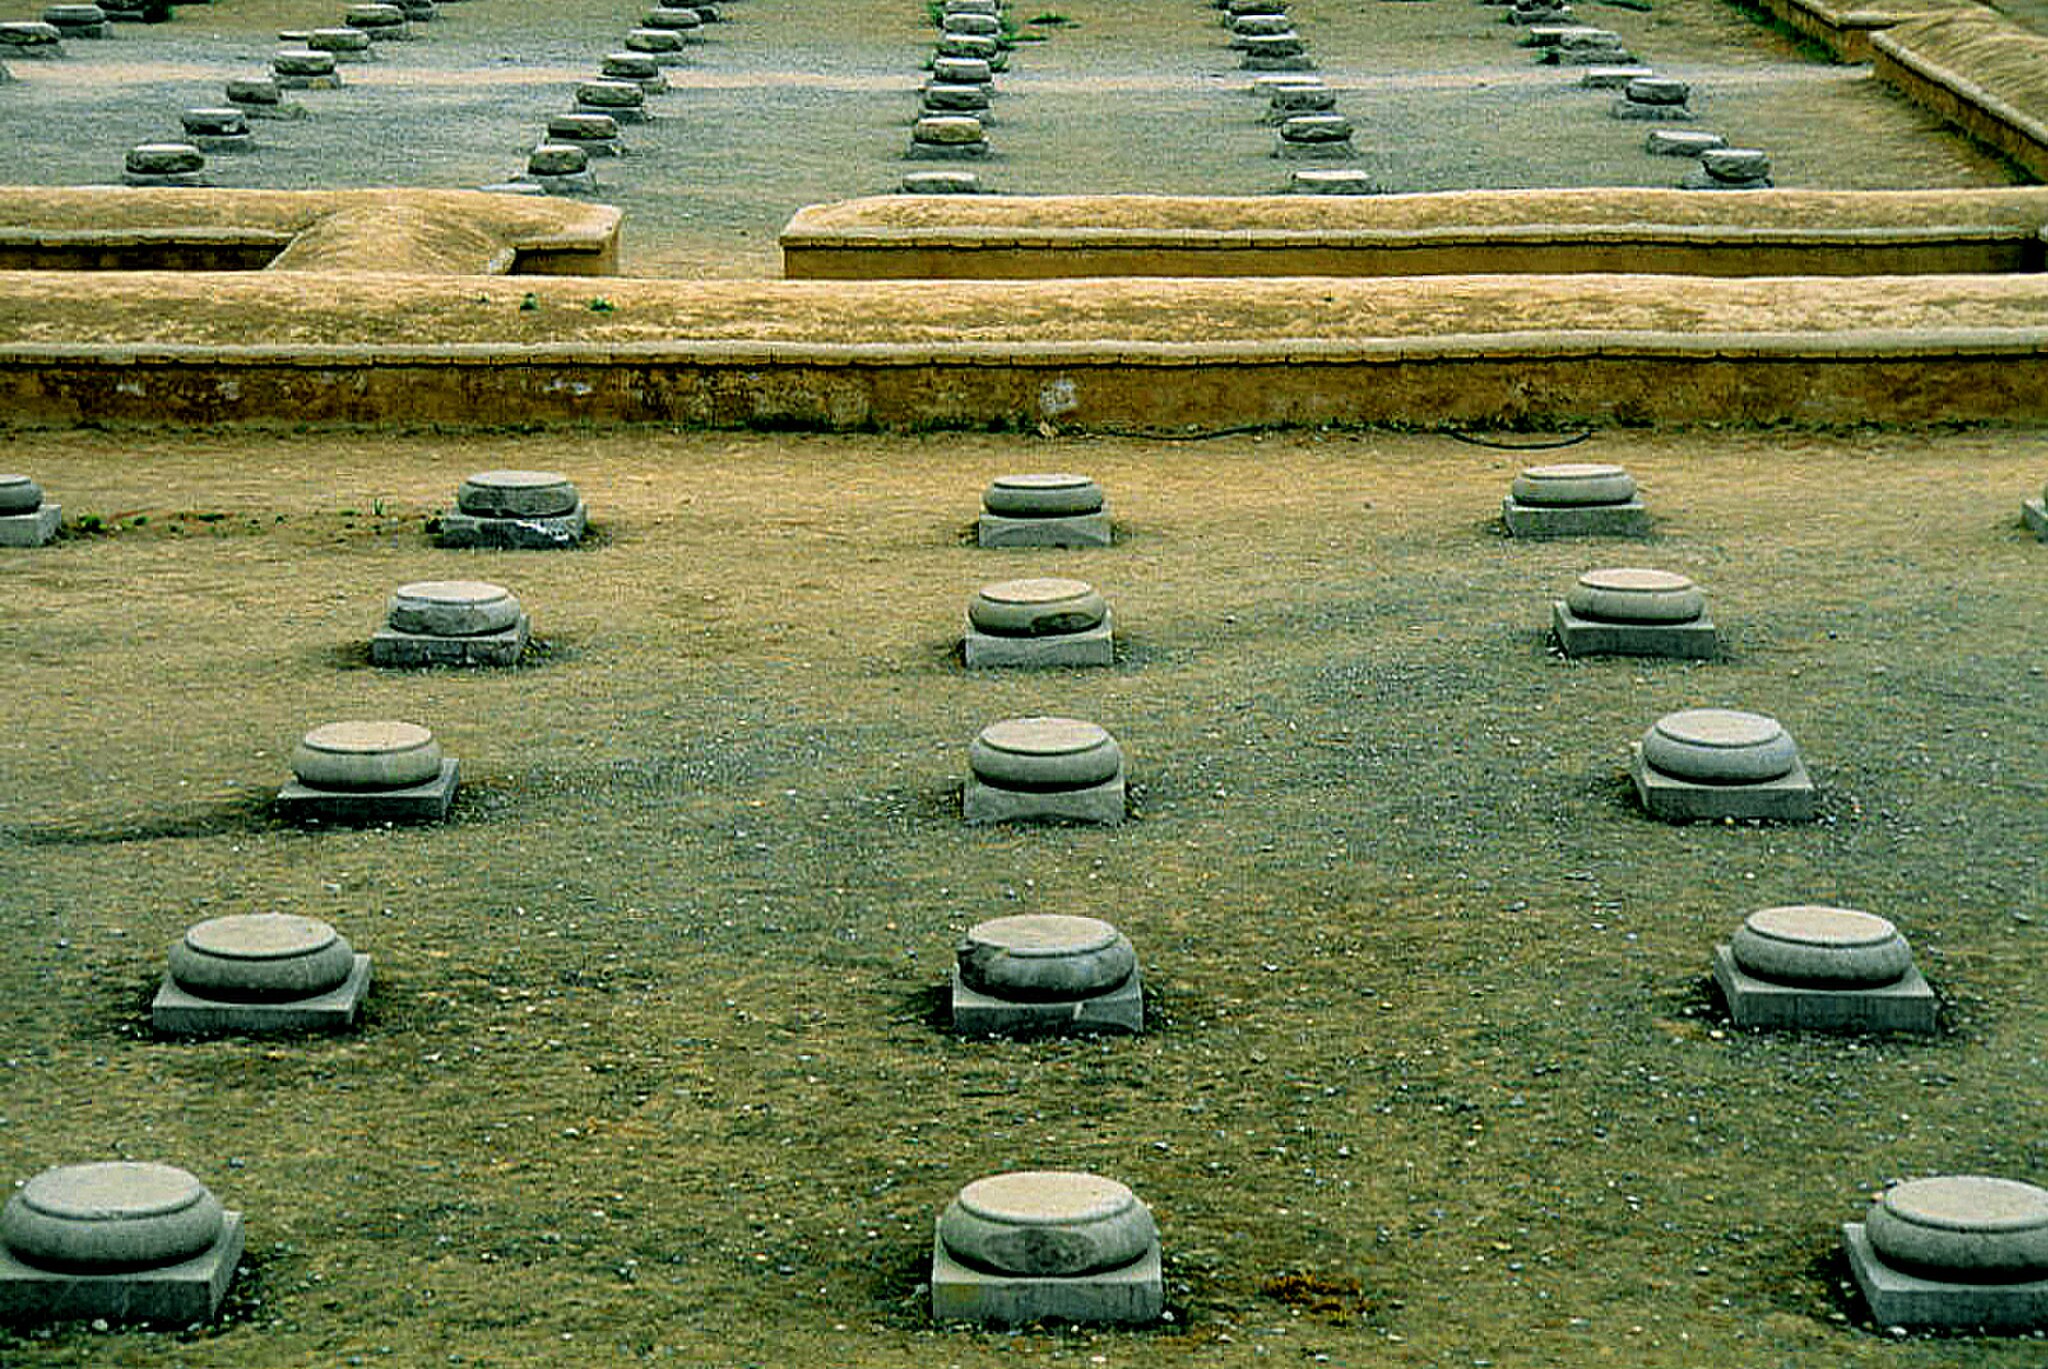
Title: Persépolis (2000) 16
Description: Bases in the Hall of Hundred Columns; Persepolis, Fars, Iran
Date: 2000-04
Categories: Hall of hundred columns, Bases (architecture), Self-published work, Rows, April 2000 in Iran, Photographs by LBM1948, 2000 in Persepolis